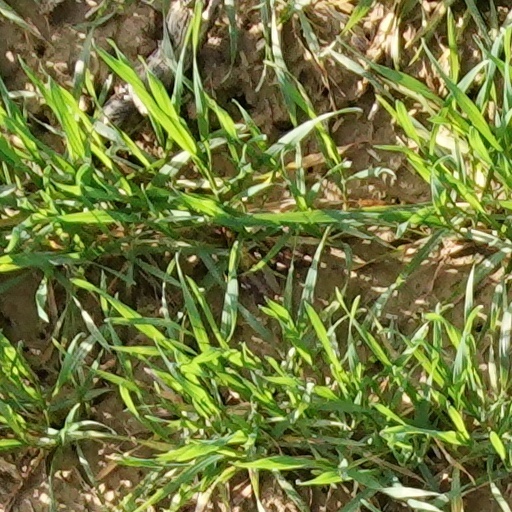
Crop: wheat